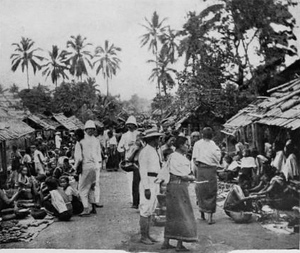
L’Indochine française est un territoire de l'ancien empire colonial français, dont elle était la possession la plus riche et la plus peuplée. Officiellement nommée Union indochinoise puis Fédération indochinoise, elle fut fondée en 1887 et regroupait, jusqu'à sa disparition en 1954, diverses entités possédées ou dominées par la France en Extrême-Orient : trois pays d'Asie du Sud-Est aujourd'hui indépendants, le Vietnam, le Laos et le Cambodge, ainsi qu'une portion de territoire chinois située dans l'actuelle province du Guangdong.